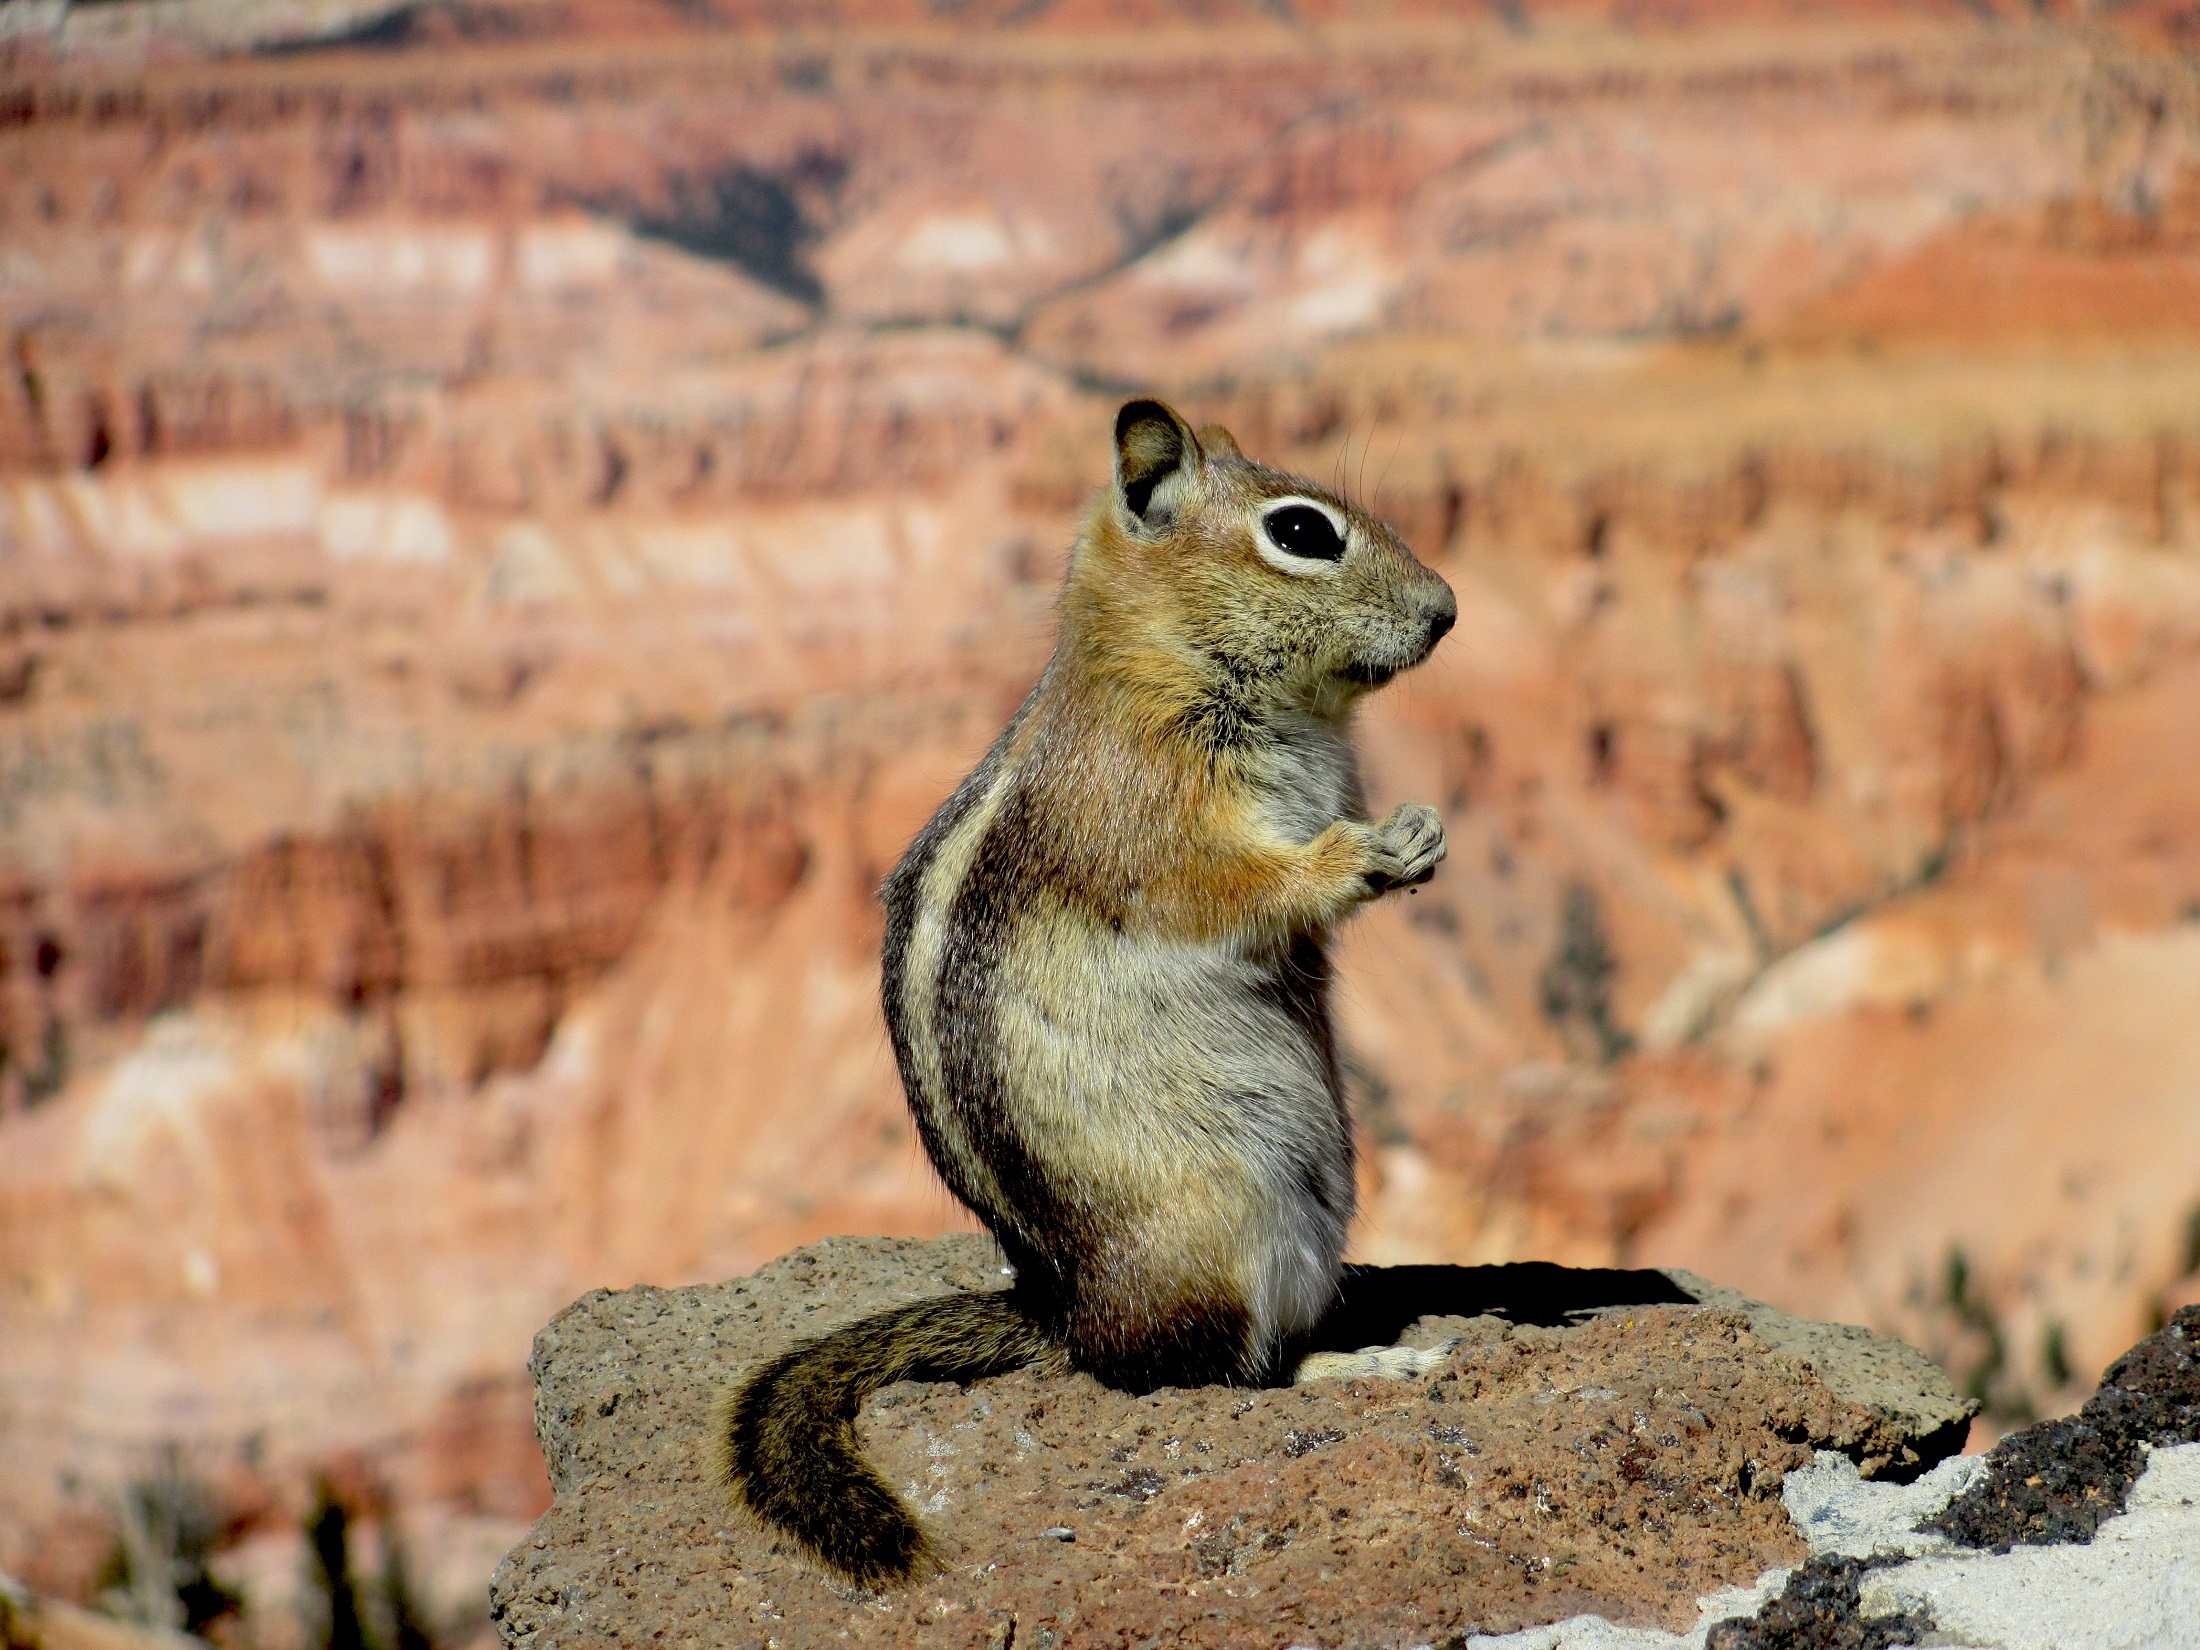
nature, wilderness, cute, profile, looking, wildlife, portrait, usa, mammal, squirrel, rodent, fauna, utah, furry, vertebrate, chipmunk, prairie dog, fox squirrel, golden mantled ground squirrel, cedar breaks national monument